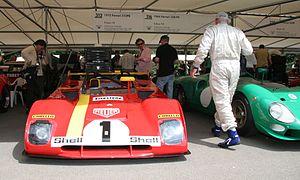
Le Championnat du monde des voitures de sport 1972 est la 20ᵉ saison du Championnat du monde des voitures de sport FIA. Il est ouvert aux voitures Sport pour la catégorie S et aux Grand Tourisme pour la catégorie GT. Ce championnat s'est couru du 9 janvier 1972 au 22 juillet 1972, comprenant onze courses.
Les Ferrari P sont des voitures de Sport-prototypes des années 1960 et début 1970 engagées en championnat du monde des Sport-prototypes de 3 litres de cylindrée.